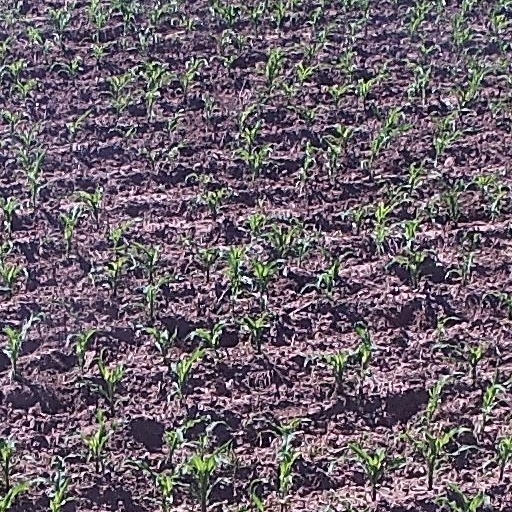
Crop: maize; corn